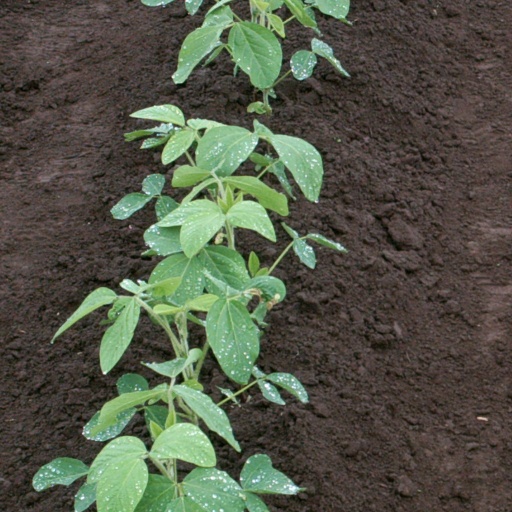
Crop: soybean